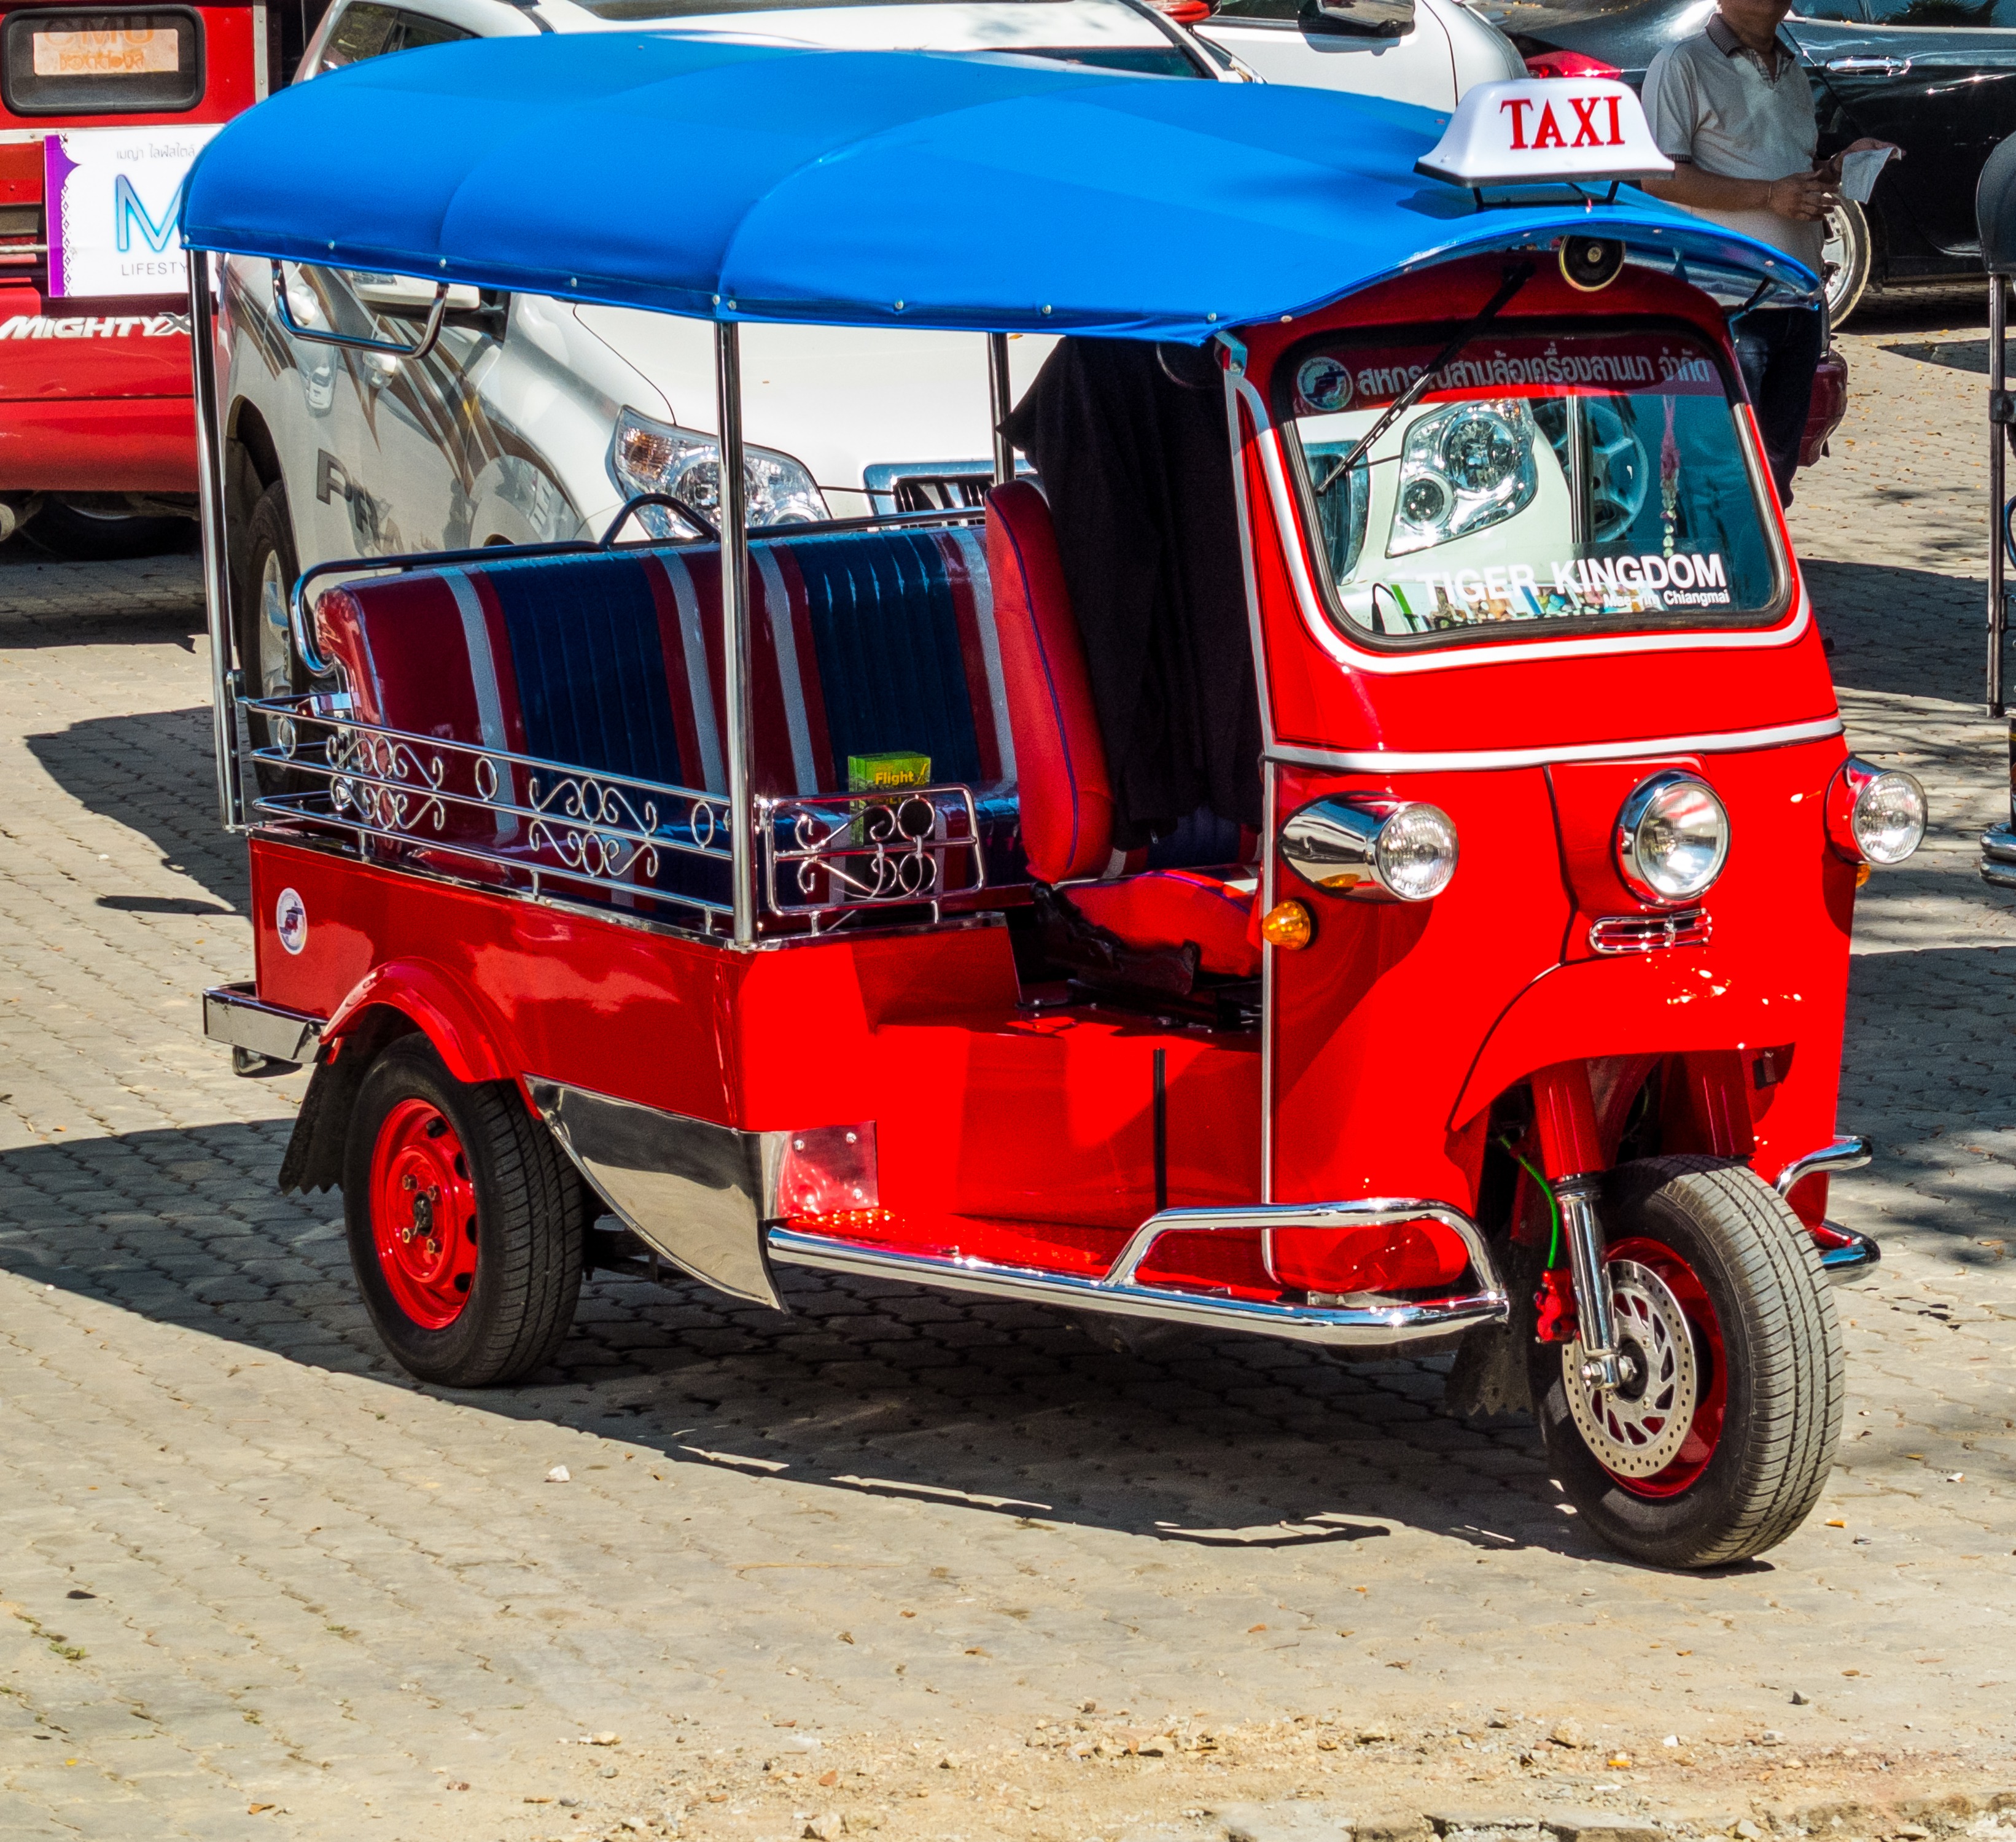
car, van, taxi, truck, red, vehicle, thailand, emergency service, vintage car, tuk tuk, fire department, classic, antique car, land vehicle, automobile make, fire apparatus, emergency vehicle